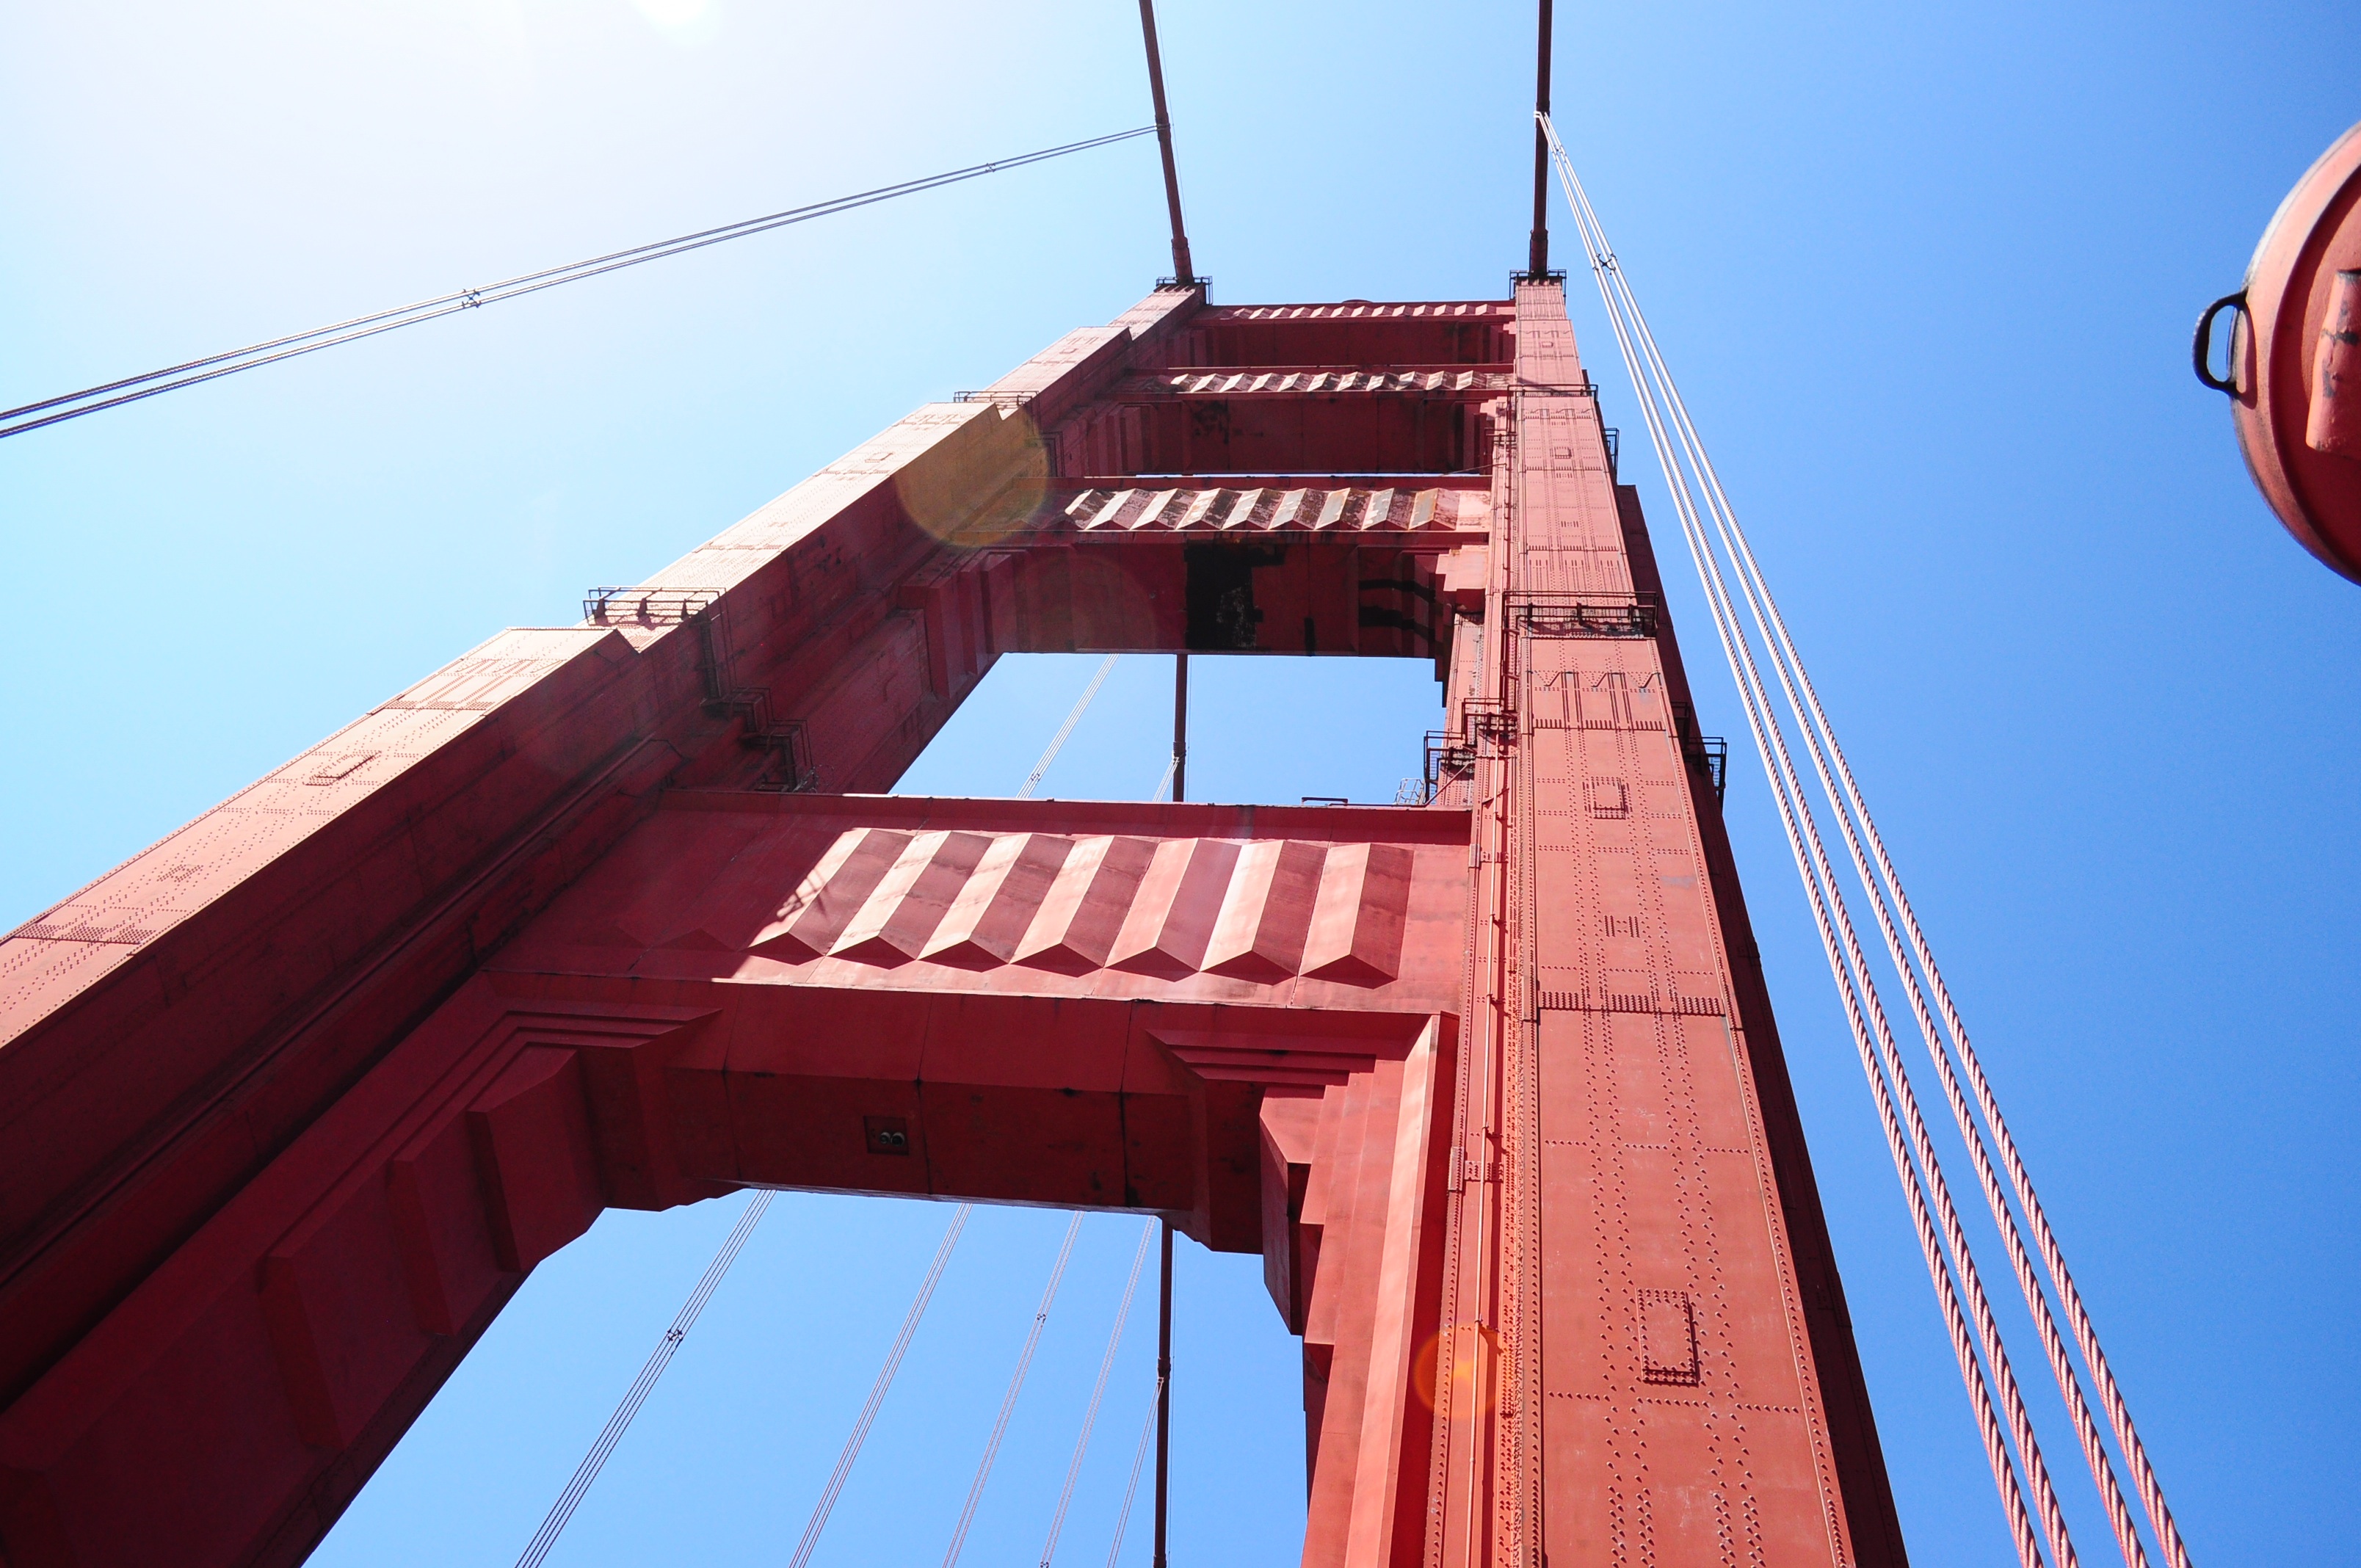
architecture, structure, sky, bridge, skyscraper, line, red, vehicle, tower, mast, color, landmark, facade, blue, stadium